Schistosomiasis

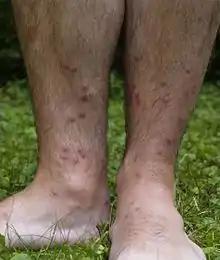
Cercarial dermatitis can present as an itchy, red, maculopapular rash (flat and raised lesions) at the sites of cercarial penetration.

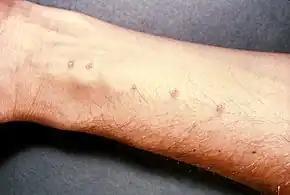
Skin blisters on the forearm, created by the entrance of "Schistosoma" parasites

Many individuals do not experience symptoms. If symptoms do appear, they usually have an incubation period of about 4–6 weeks. The first symptom of the disease may be a general feeling of illness. Within 12 hours of infection, an individual may develop cercarial dermatitis due to irritation at the point of entrance, commonly referred to as "swimmer's itch". The rash that may develop can mimic scabies and other rashes.